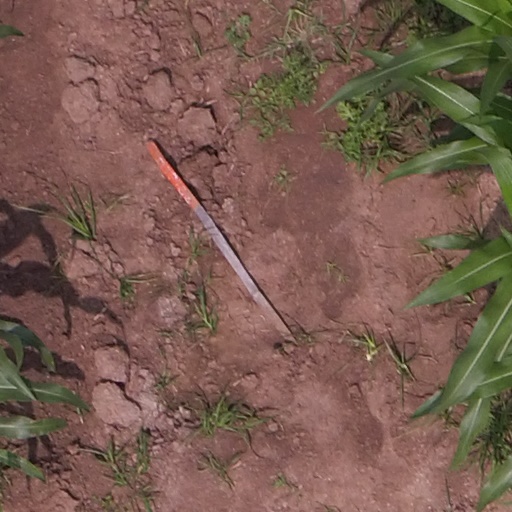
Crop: maize; corn